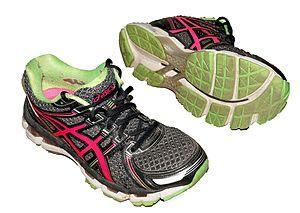
La Asics Gel Kayano est un modèle de chaussure de course à pied de la marque Asics. Elle appartient à la catégorie des chaussures dites stabilisatrices. Ce modèle est adapté à la course de fond sur route, pour les distances moyennes à longues, et est étudié pour limiter les risques de blessure chez les coureurs ayant une foulée excessivement pronatrice.